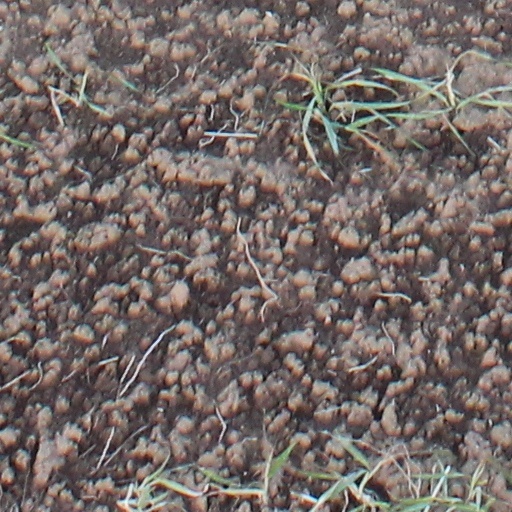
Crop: wheat